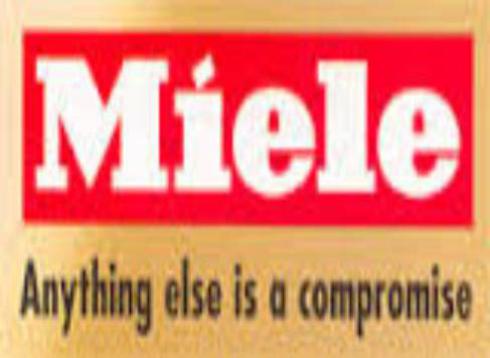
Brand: miele
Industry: Necessities